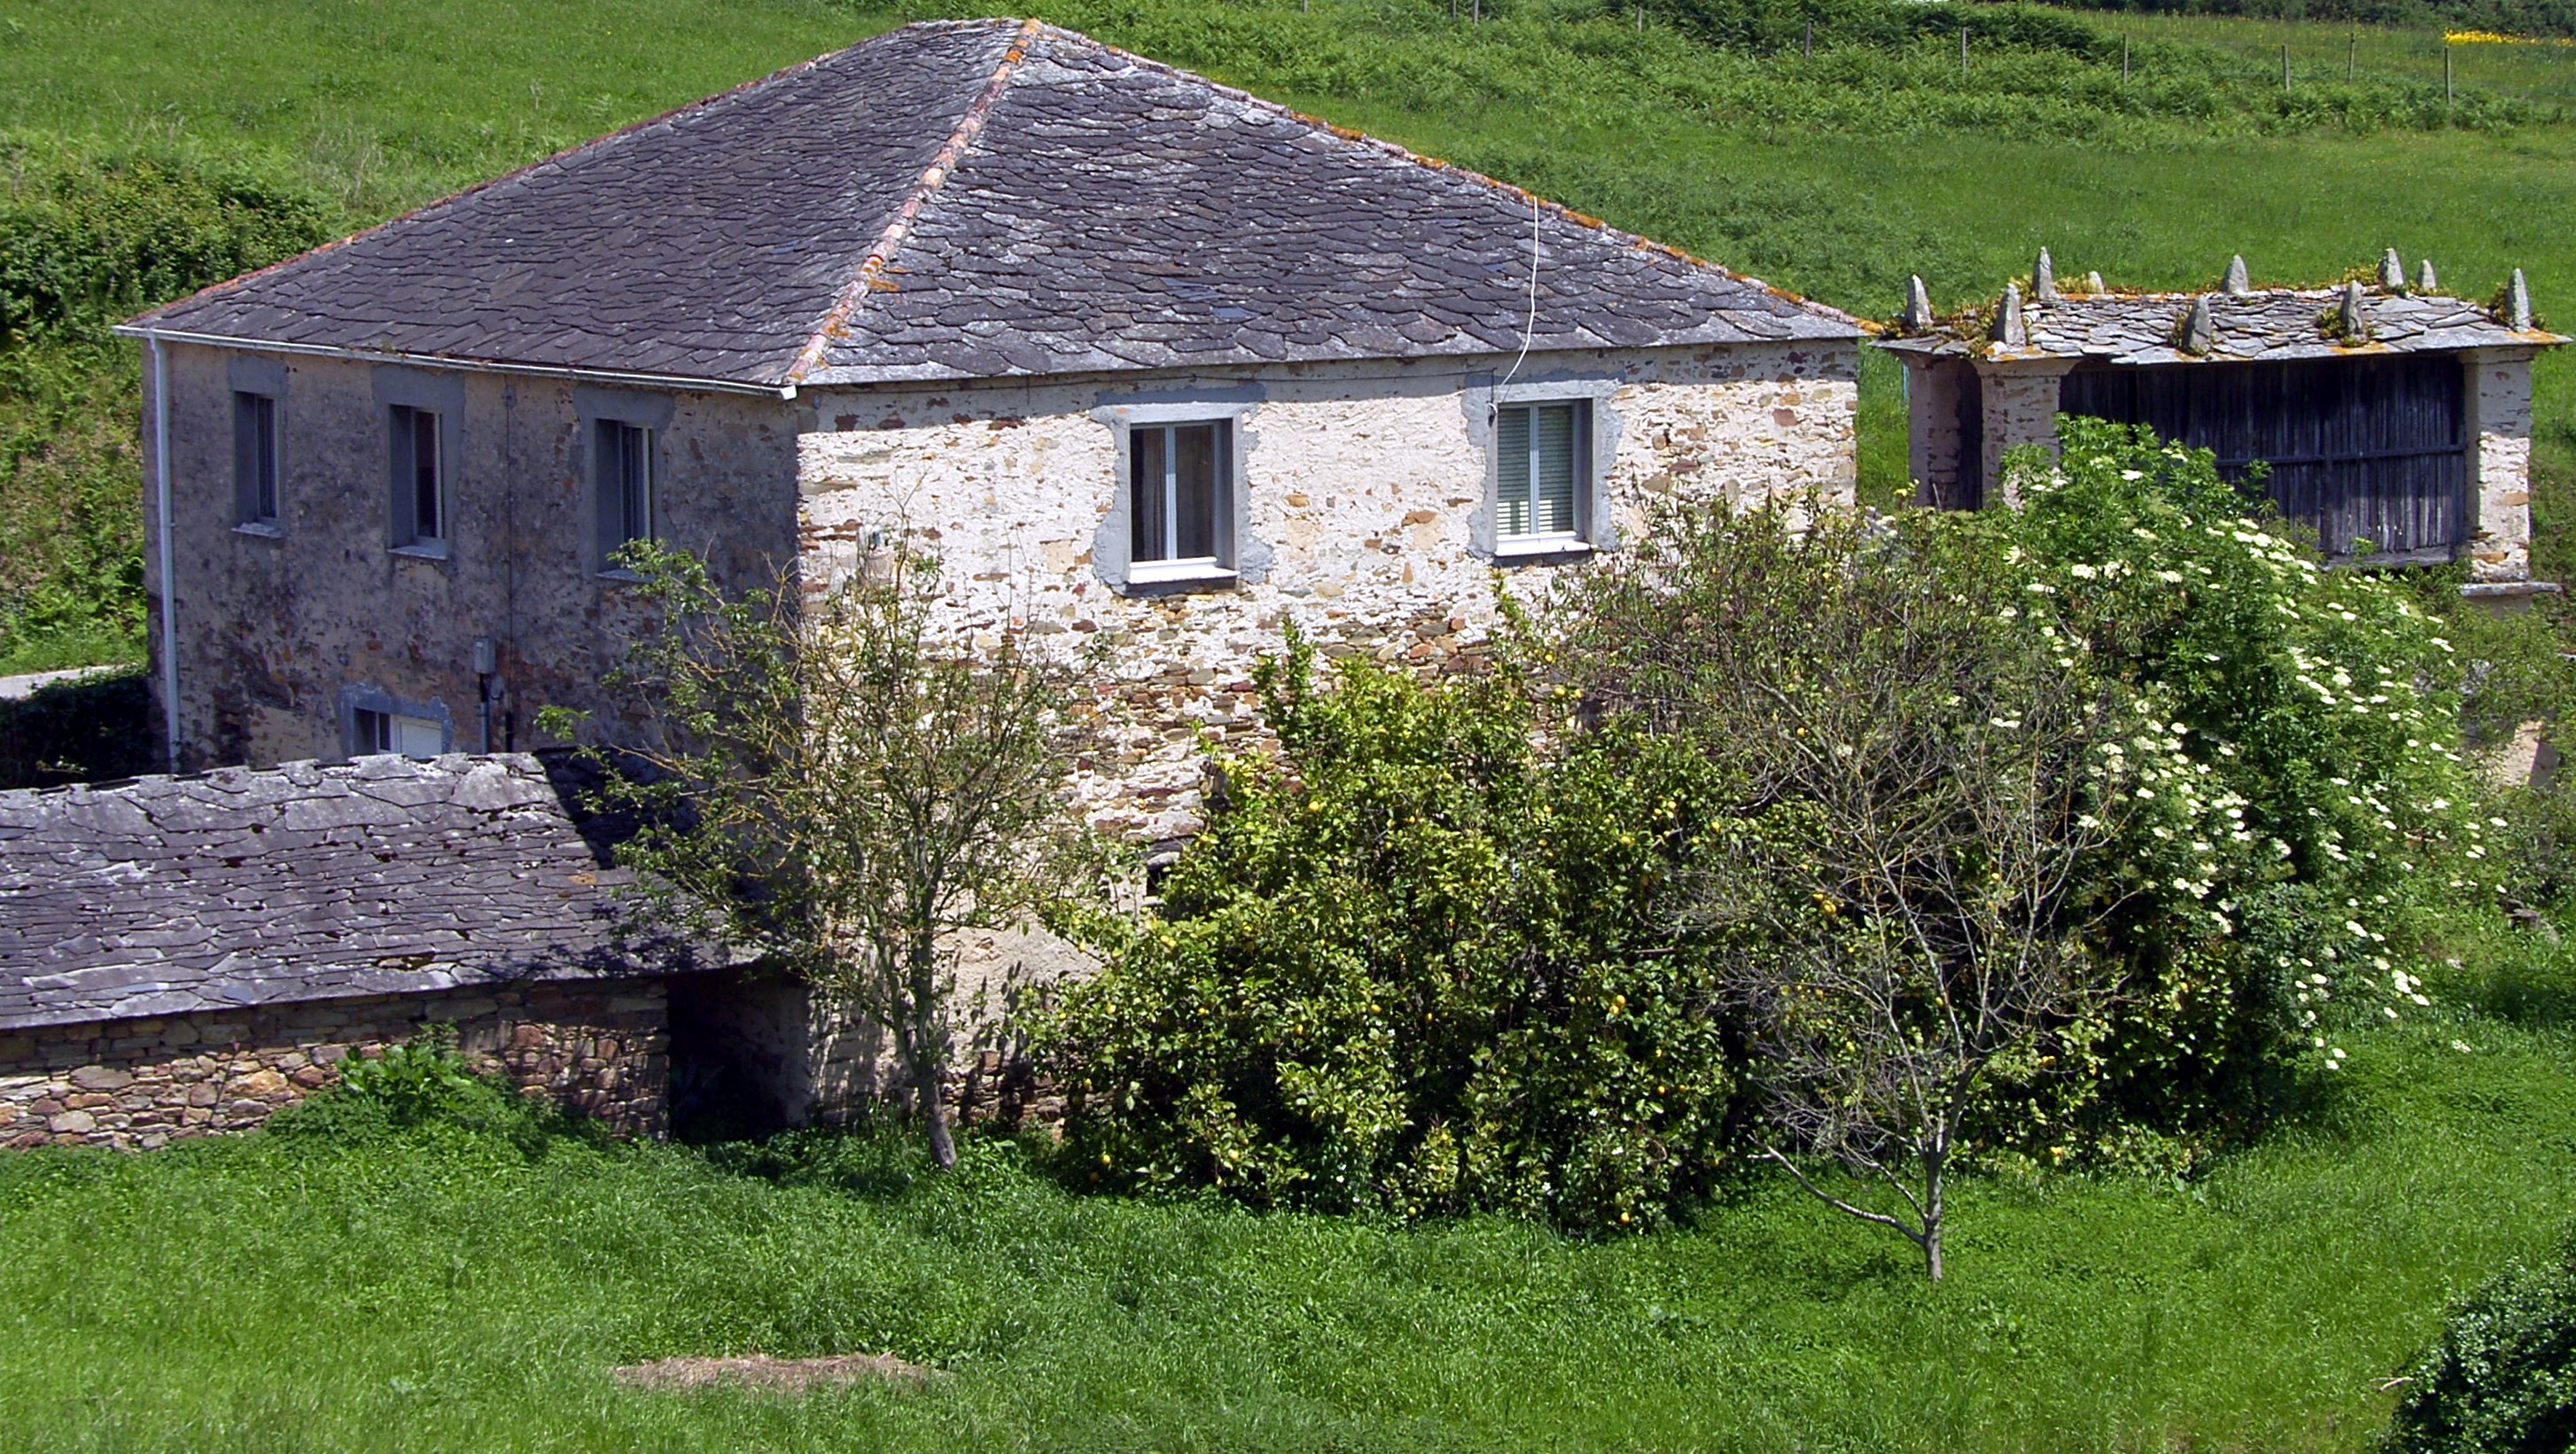
farm, house, building, home, village, cottage, property, farmhouse, estate, manor house, rural area